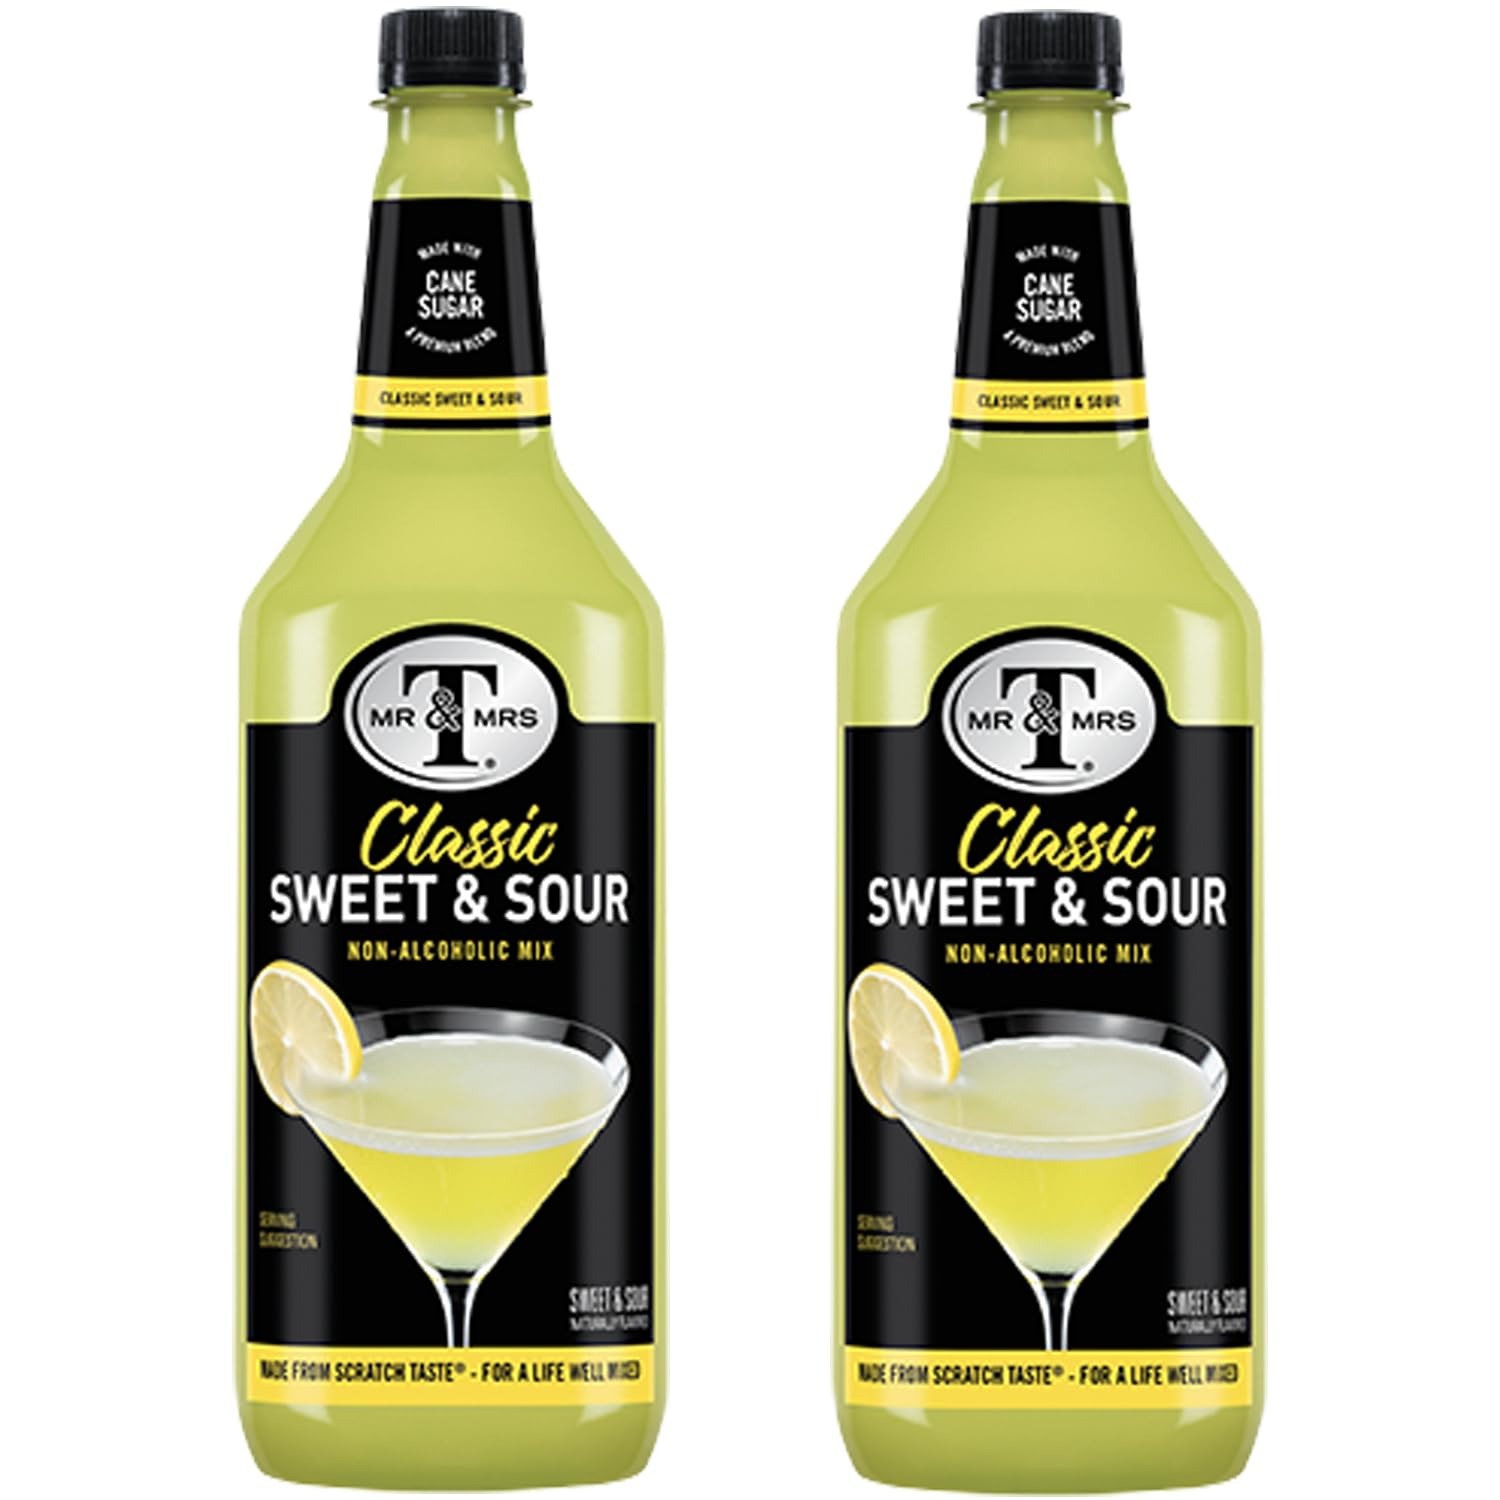
Item Name: Mr & Mrs T Sweet & Sour Mix, 1L Bottle - Premium Cocktail Mixer, Orange, Lime
Bullet Point 1: Sweet and Sour Mix: The Sweet & Sour Mix blends the taste juicy, ripe orange flavor with a tart hint of lime
Bullet Point 2: Passion for Craftsmanship: Mr & Mrs T’s approach to mixing is both a science and an art, with a focus on creating perfectly balanced flavors that deliver a subtle, nuanced taste in every sip.
Bullet Point 3: Premium Ingredients: They are committed to using only the highest-quality, carefully sourced ingredients, ensuring that every mixer stands out in flavor and freshness.
Bullet Point 4: Perfect Work-Play Balance: Their philosophy is about finding the ideal harmony between work and play, which is reflected in the balanced, vibrant taste of each mixer they create.
Bullet Point 5: Trusted Since 1960: For over 60 years, Mr & Mrs T has been a staple in American homes, offering trusted, reliable mixers that enhance any cocktail experience.
Value: 68.0
Unit: Fl Oz

Price: 23.505